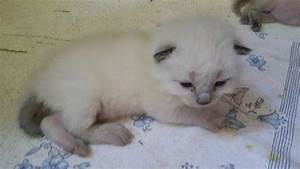
Label: cat